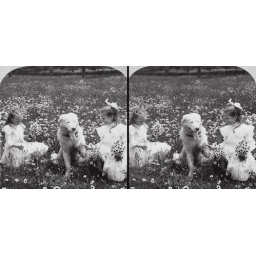
A dog and two girls in pinafores c1903